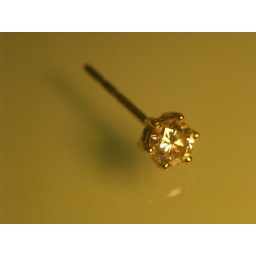
under table lamp